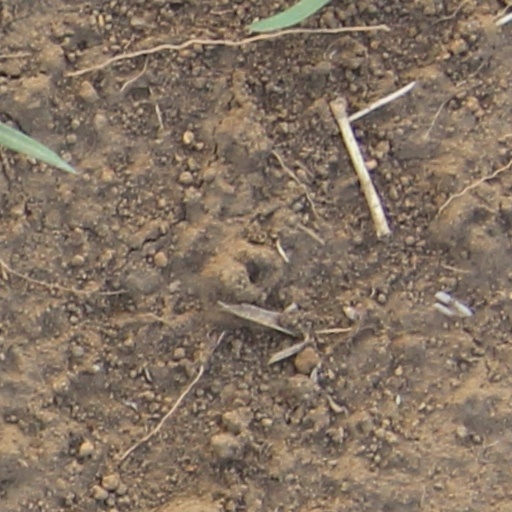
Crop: wheat